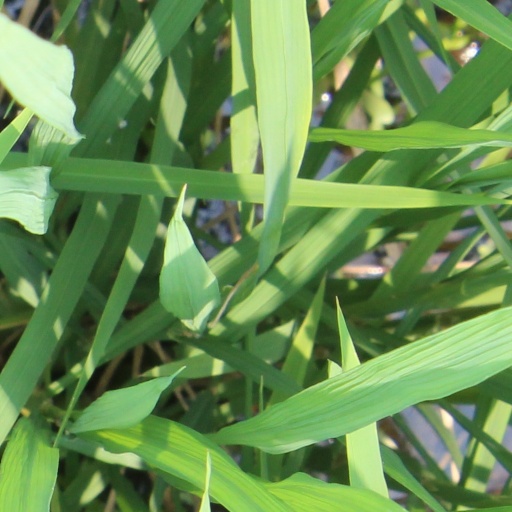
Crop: rice